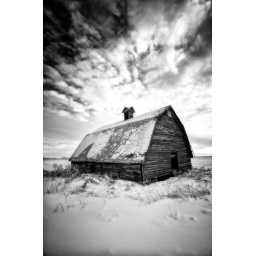
lil' red in black and white, surprise surprise i found myself in the Rosalind section of photos!!